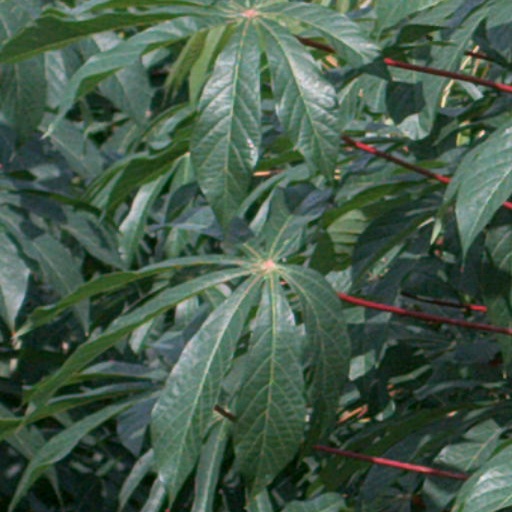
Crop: cassava